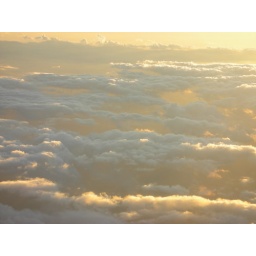
view from my airplane window over Guadalajara